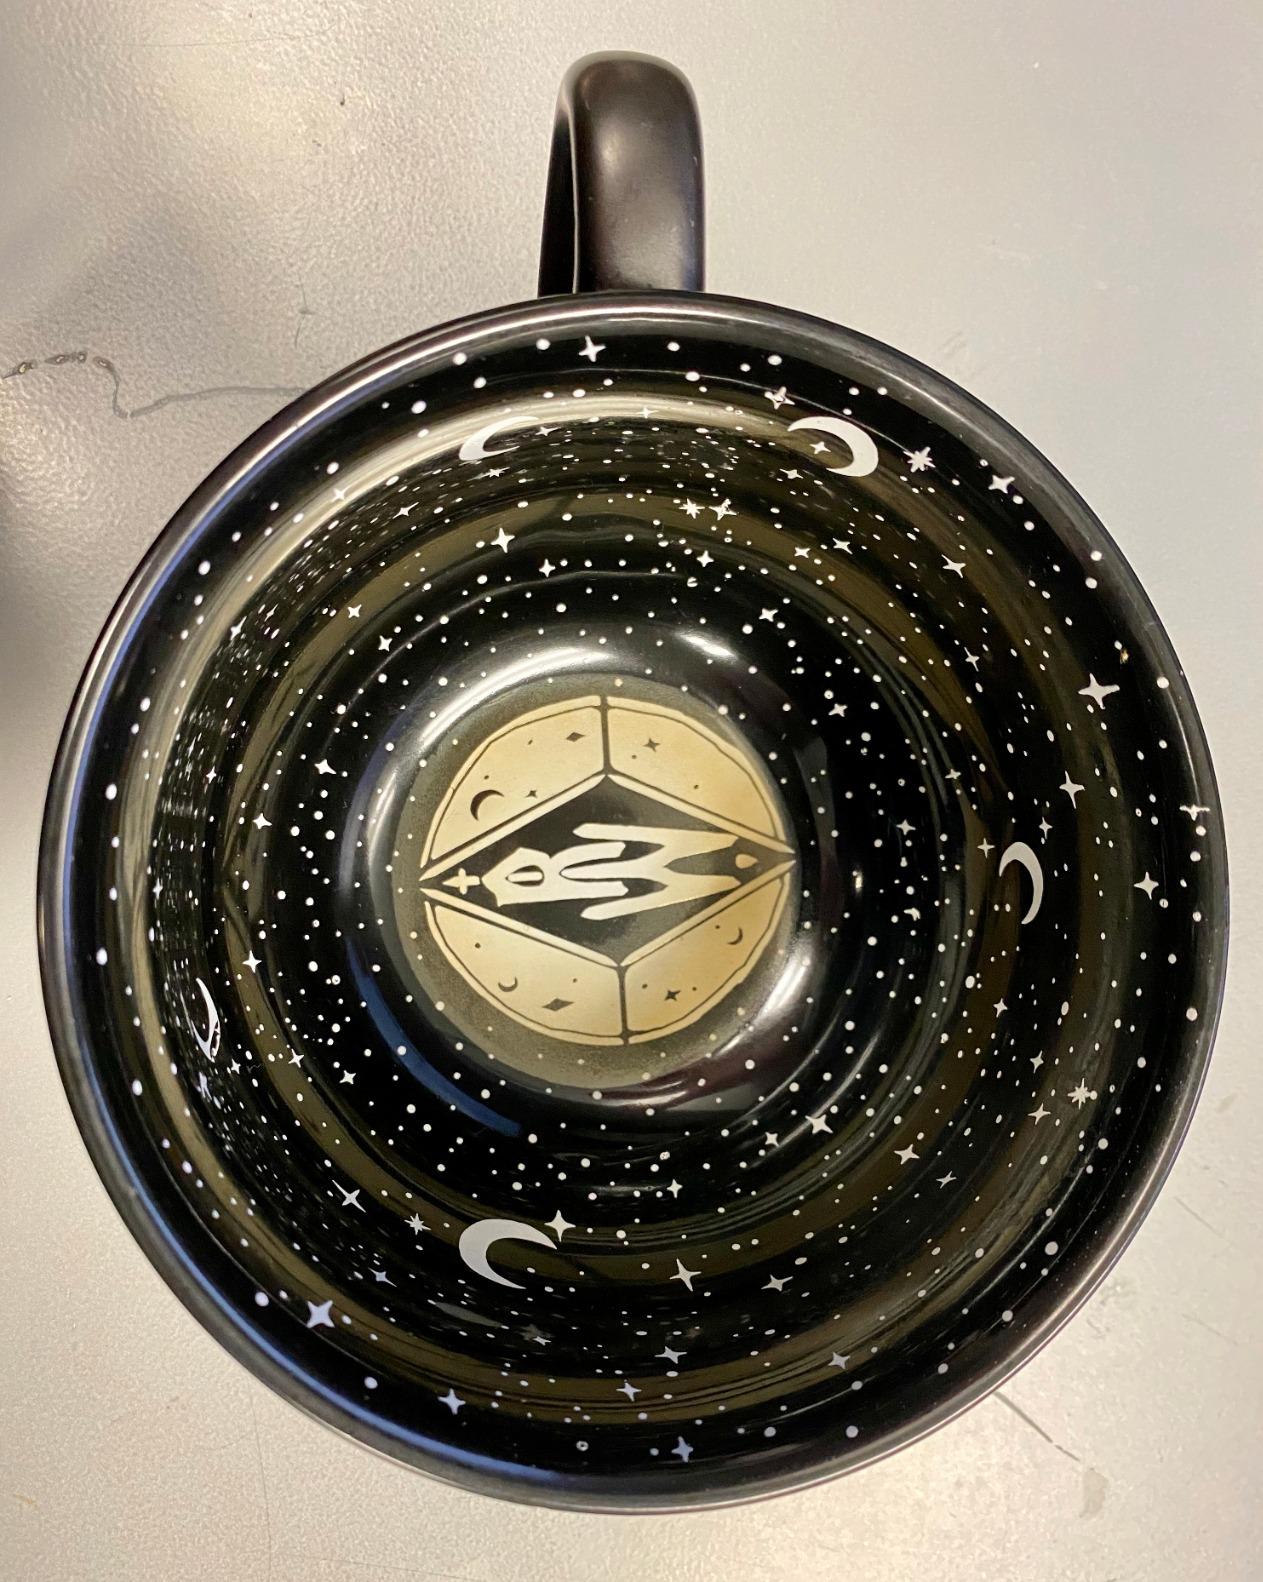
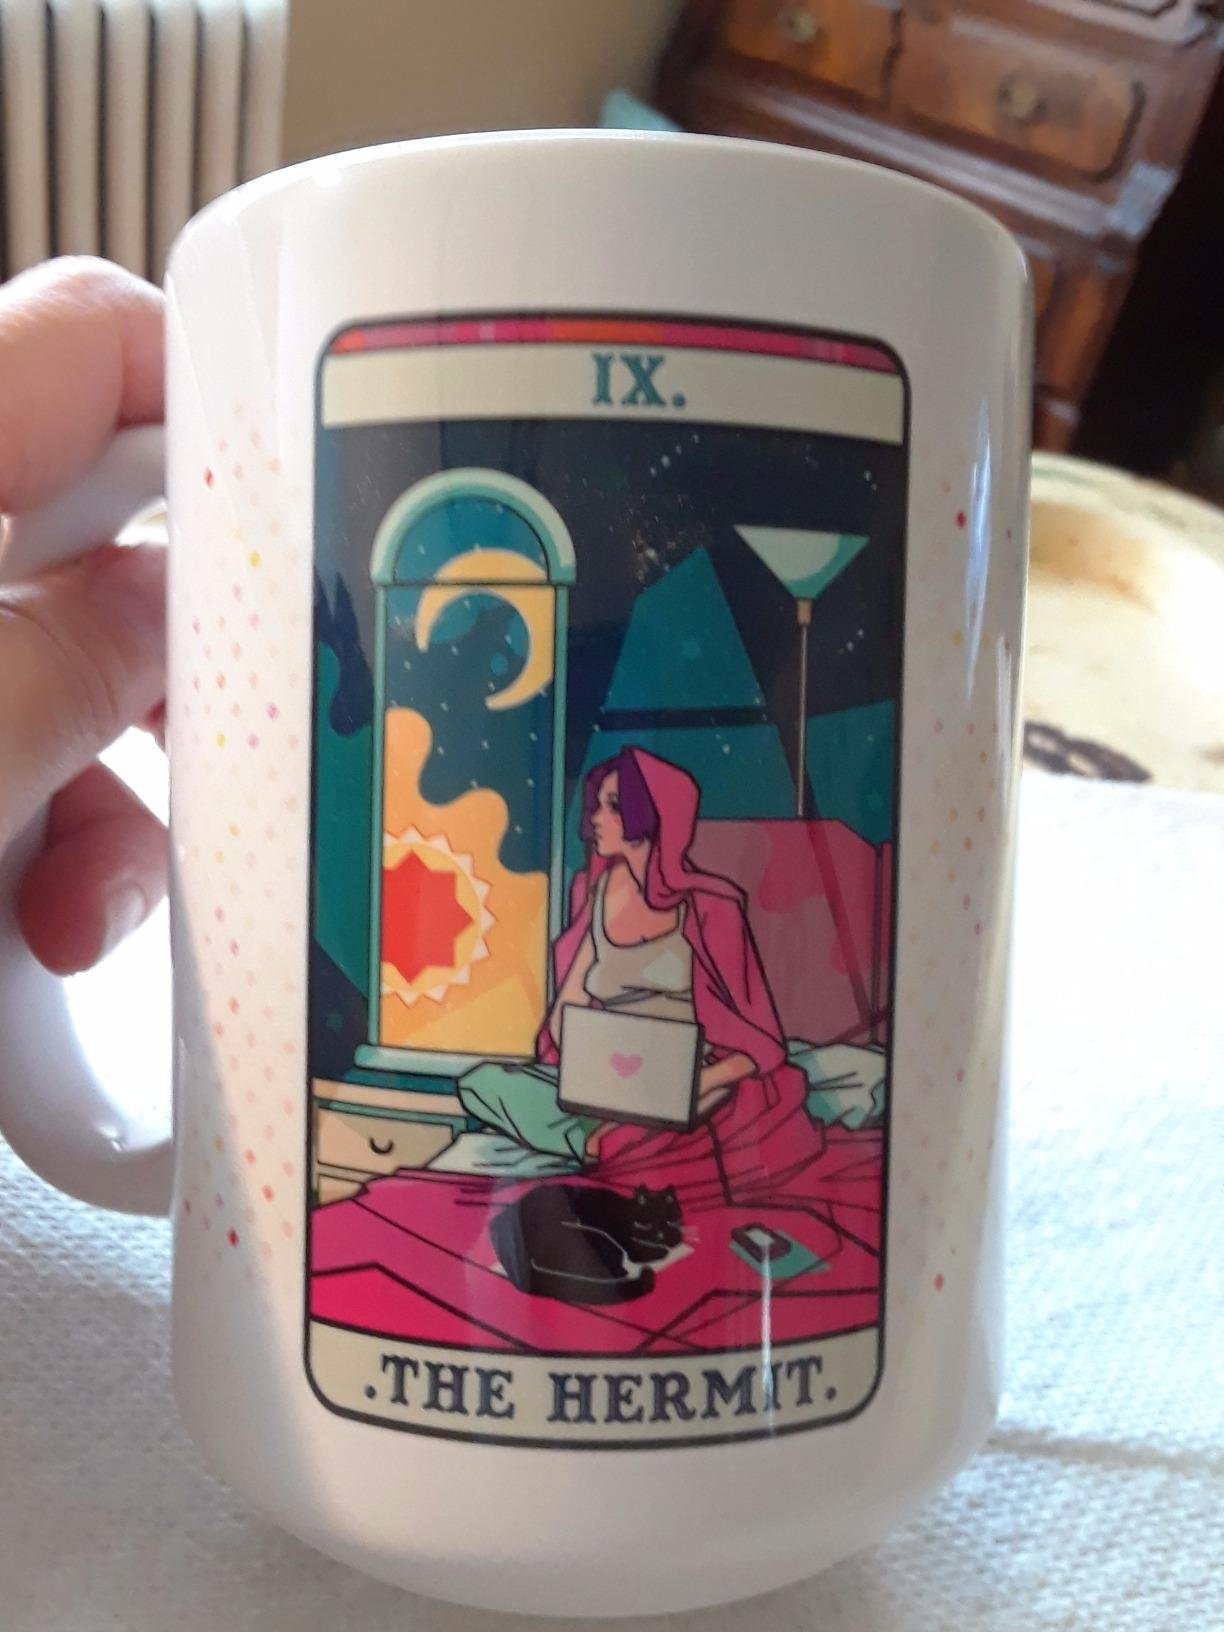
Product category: items_mug
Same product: no